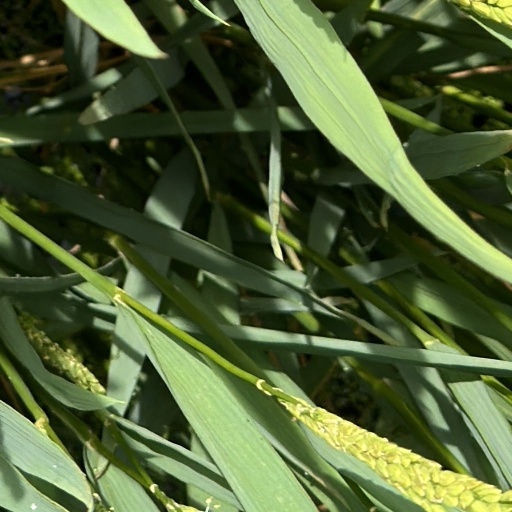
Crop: rice